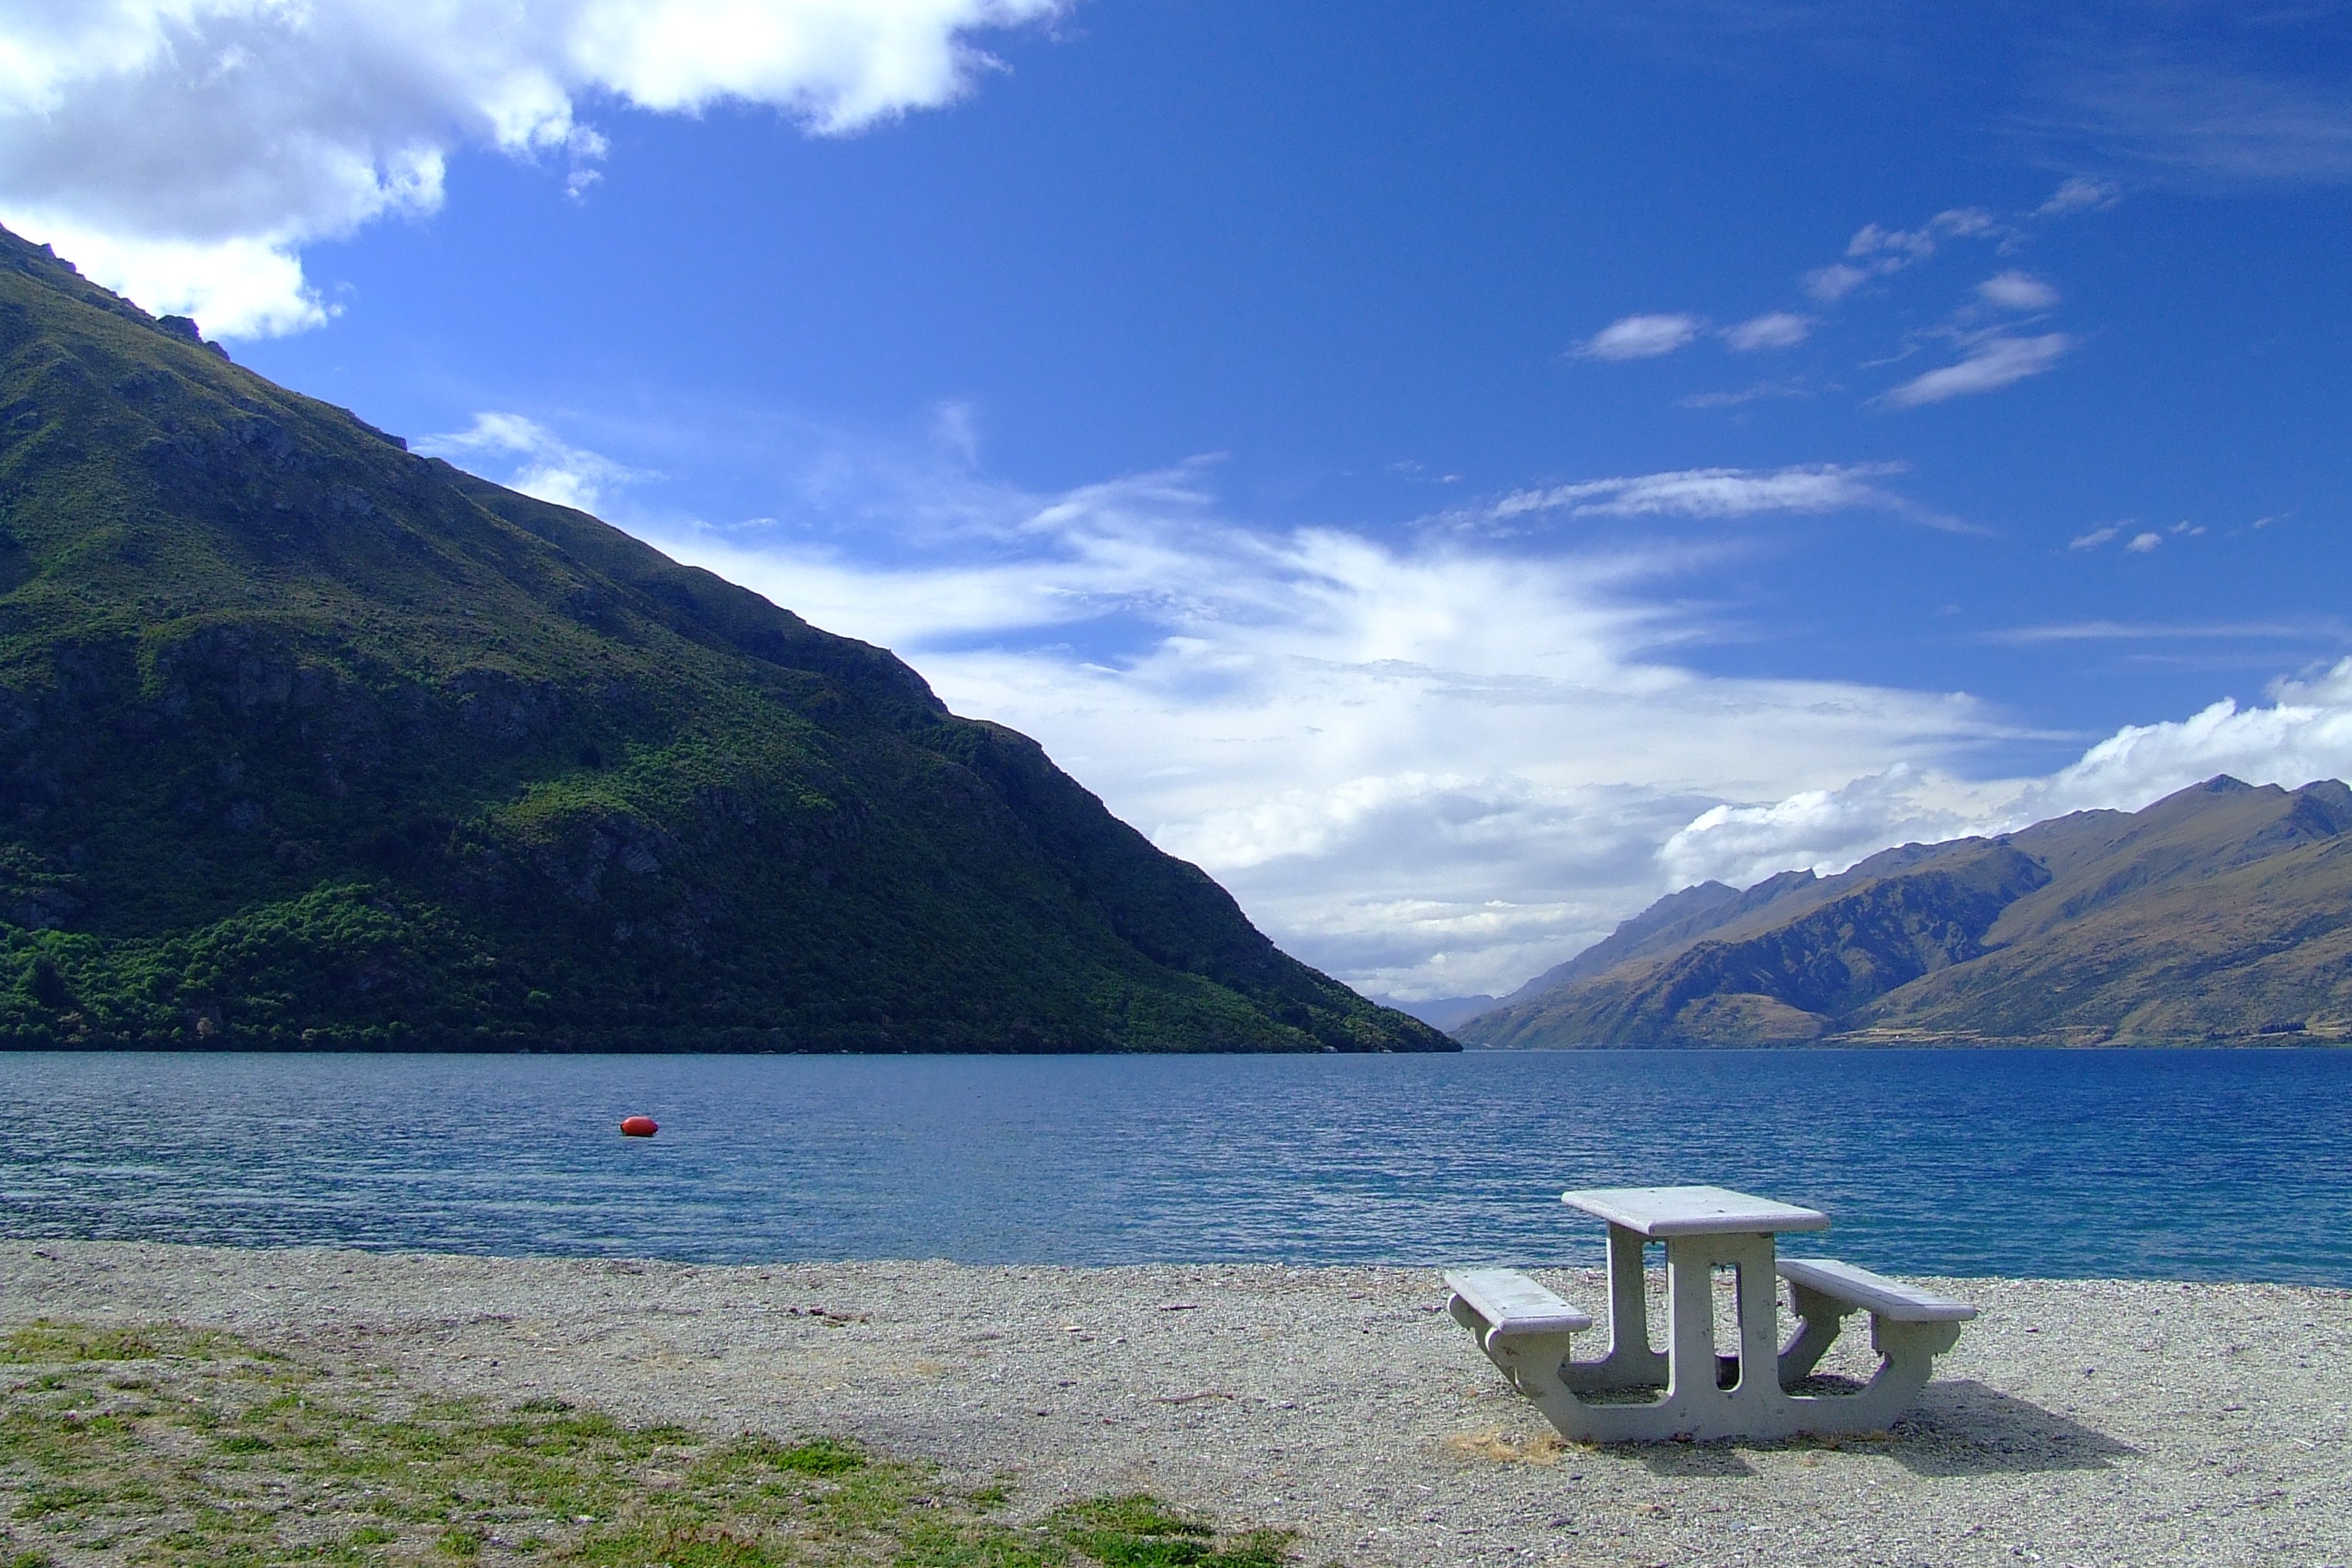
sea, coast, water, nature, mountain, seating, lake, adventure, mountain range, vacation, travel, heaven, bay, fjord, reservoir, highland, body of water, blue sky, sunny, clouds, mountains, new zealand, exploring, afternoon, loch, whites, landform, geographical feature, mountainous landforms, glacial landform